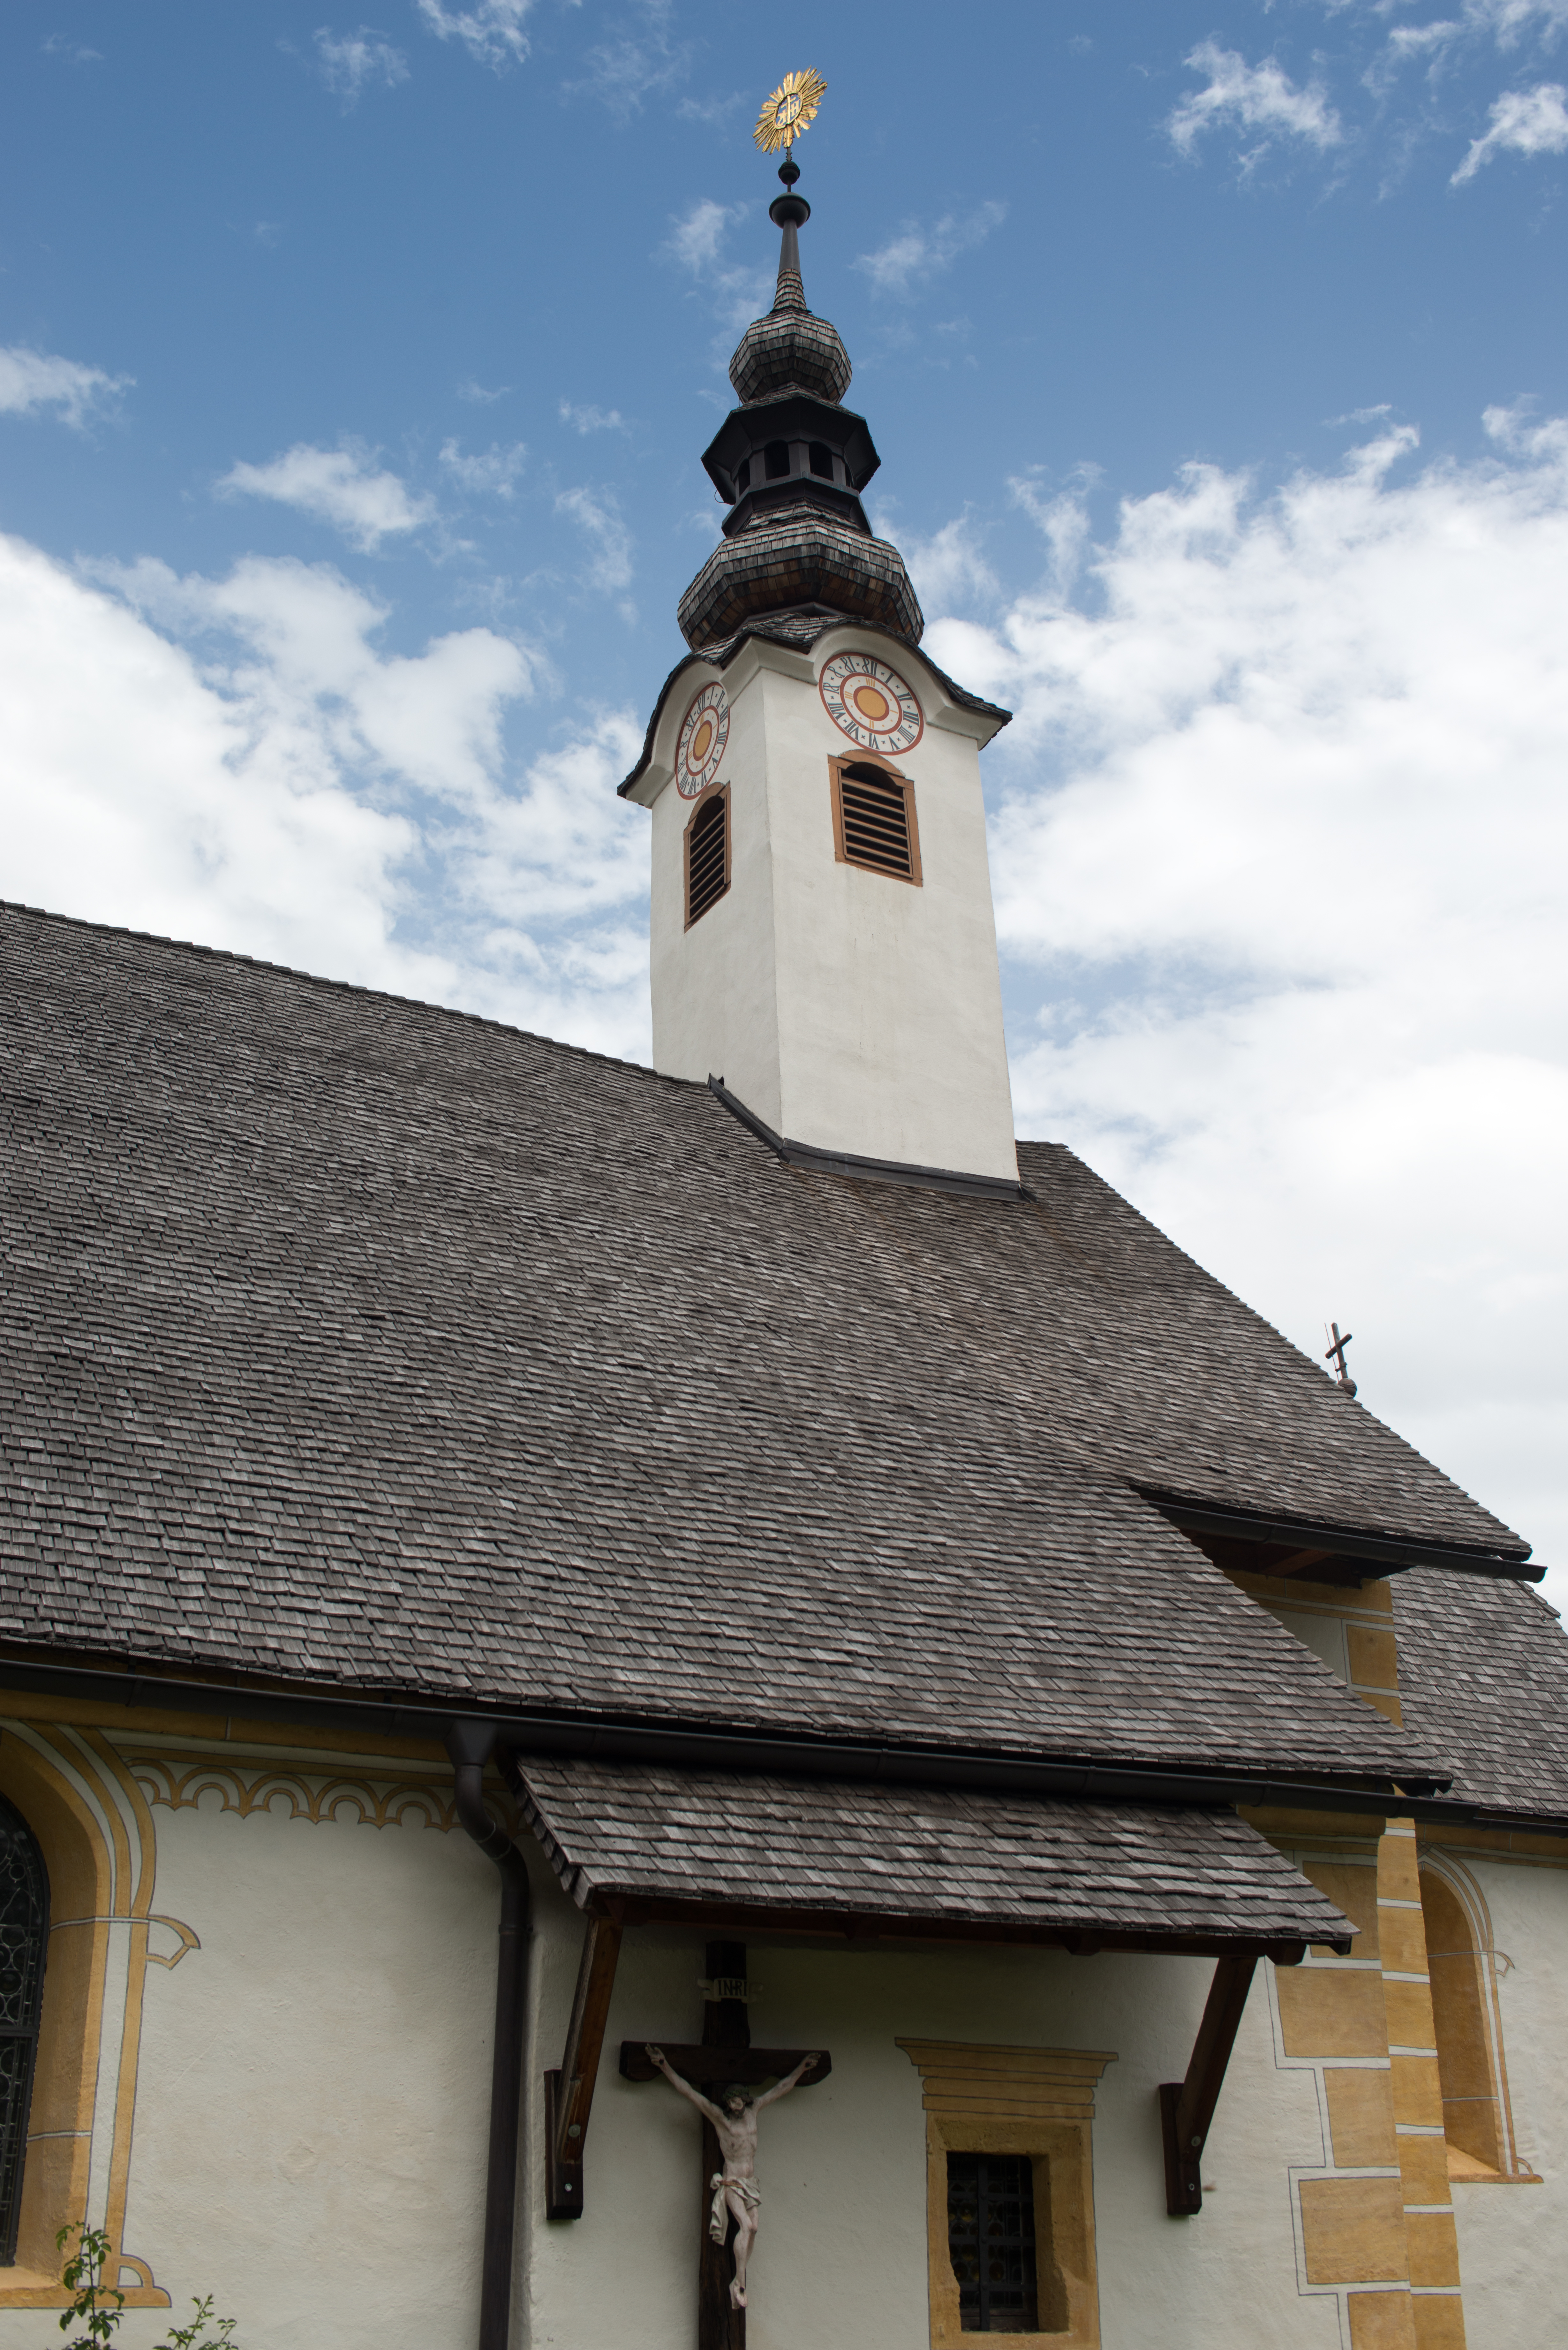
building, tower, church, chapel, place of worship, bell tower, steeple, monastery